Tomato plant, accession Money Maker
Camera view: vertical (180 deg); turntable rotation: 330 degrees
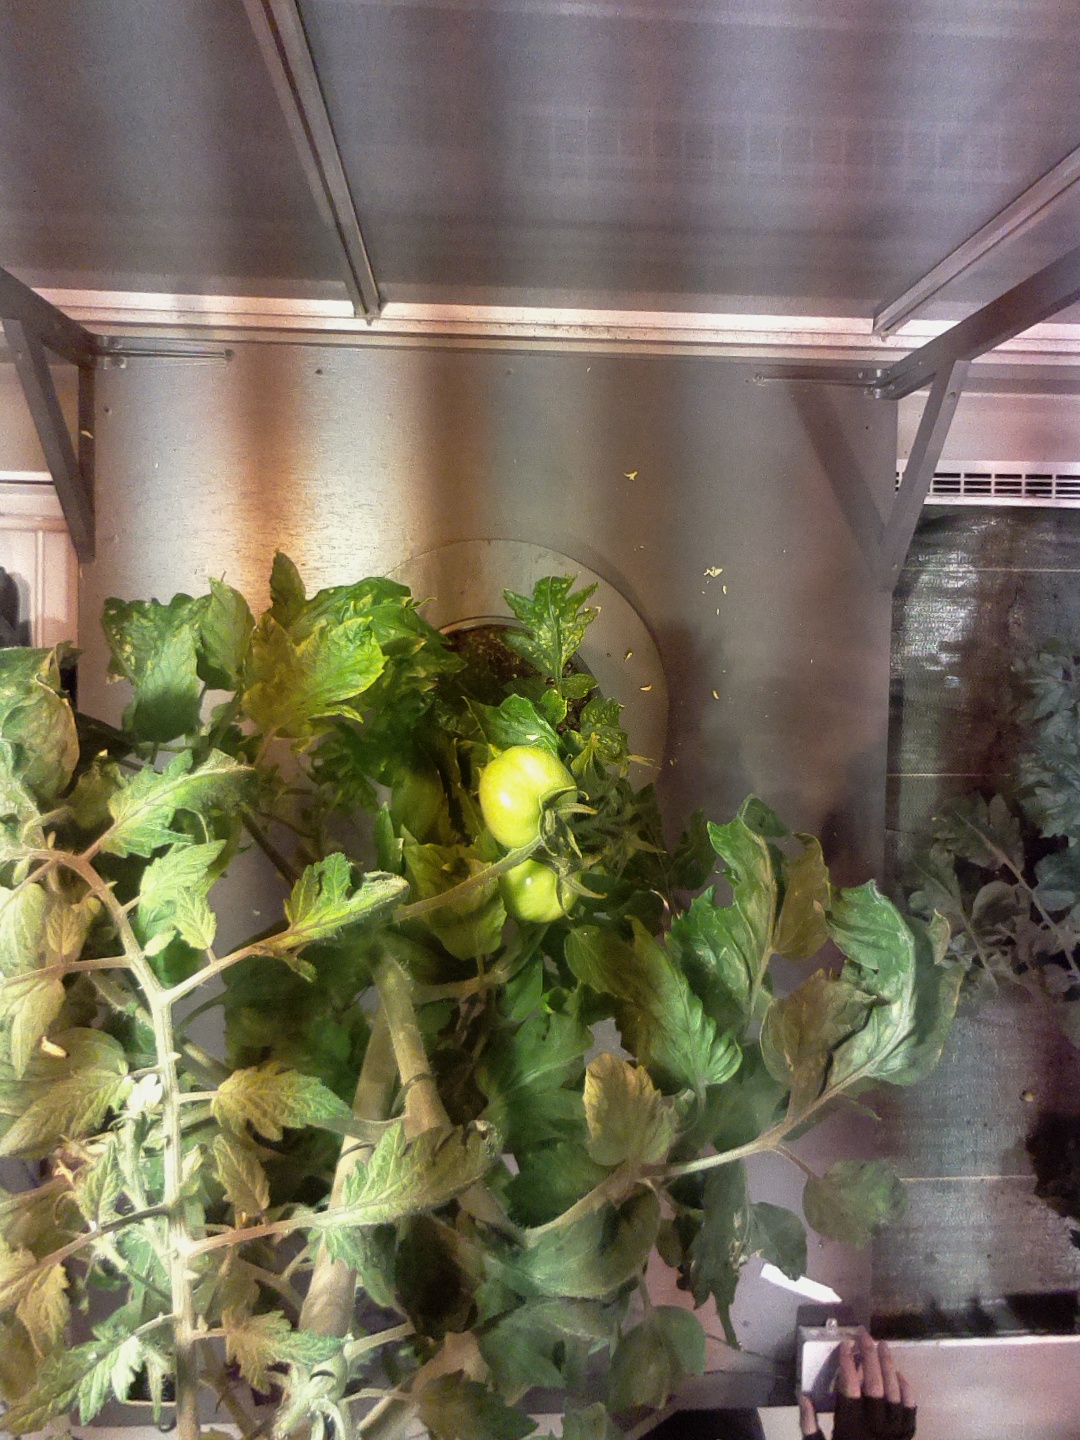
BBCH growth stage 75: 50%-60% of final fruit size